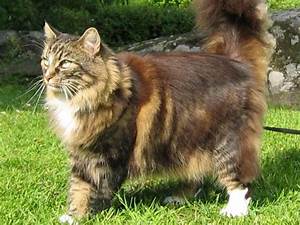
Label: gatto